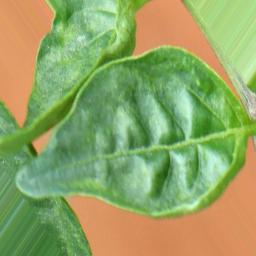
Label: mites_and_trips